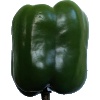
Label: green_pepper